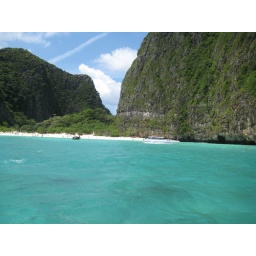
The bluest water you've ever seen, plus white white sand and tall cliffs all around